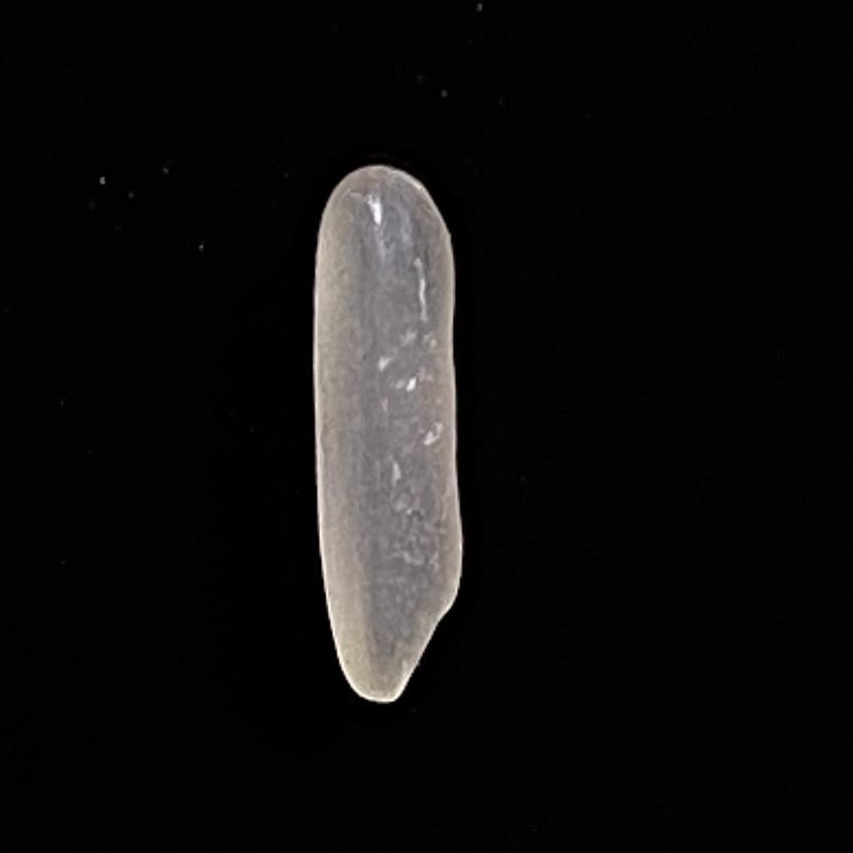
Rice variety: Jirashail